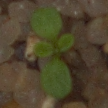
Label: shepherds_purse